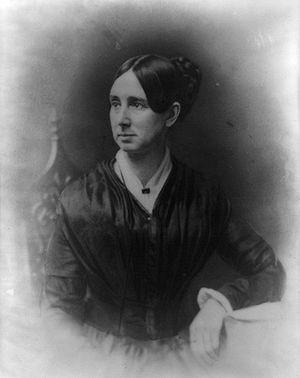
Pendant la guerre de Sécession, la United States Sanitary commission, connue également sous le diminutif de Sanitary, fut la principale organisation non gouvernementale de secours aux blessés et aux malades de l'armée de l’Union. Sa méthode de travail, basée sur l’inspection, l’information et la responsabilisation des officiers, lui permit de dépasser largement le rôle consultatif qui lui avait été assigné par une loi du 18 juin 1861.
Dorothea Dix, également surnommée Dix le dragon, est une militante américaine qui a vigoureusement fait campagne et pression sur le Congrès des États-Unis afin de créer les premiers asiles mentaux dans ce pays. Elle a aussi été surintendante des infirmières de guerre durant la guerre de Sécession.